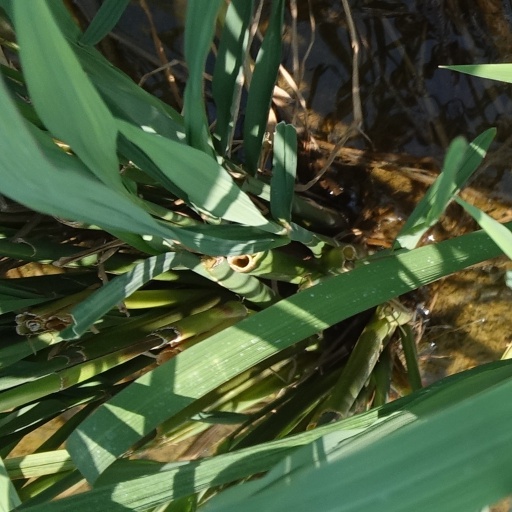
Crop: rice